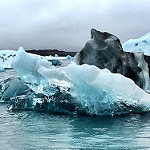
Scene: Outdoor